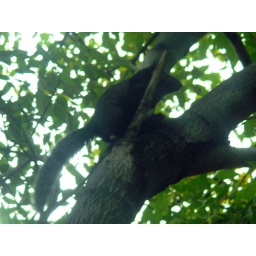
A squirrel that was running around in the trees in the courtyard of a church in Cholula.